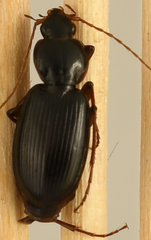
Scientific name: Synuchus impunctatus
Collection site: Steigerwaldt Land Services Site (STEI), plot STEI_008